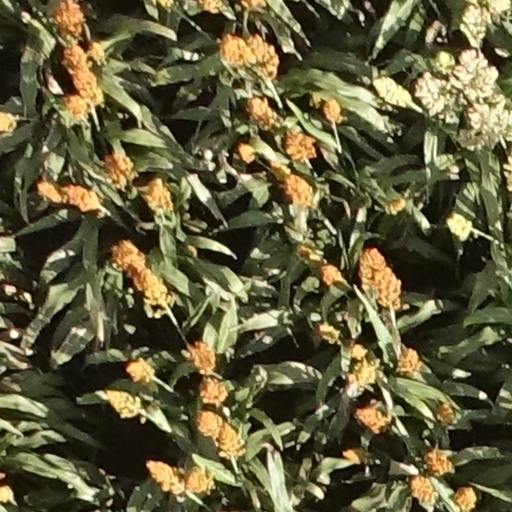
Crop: sorghum